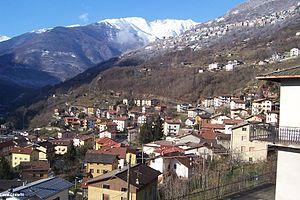
Berzo Demo est une commune italienne de la province de Brescia dans la région Lombardie en Italie.